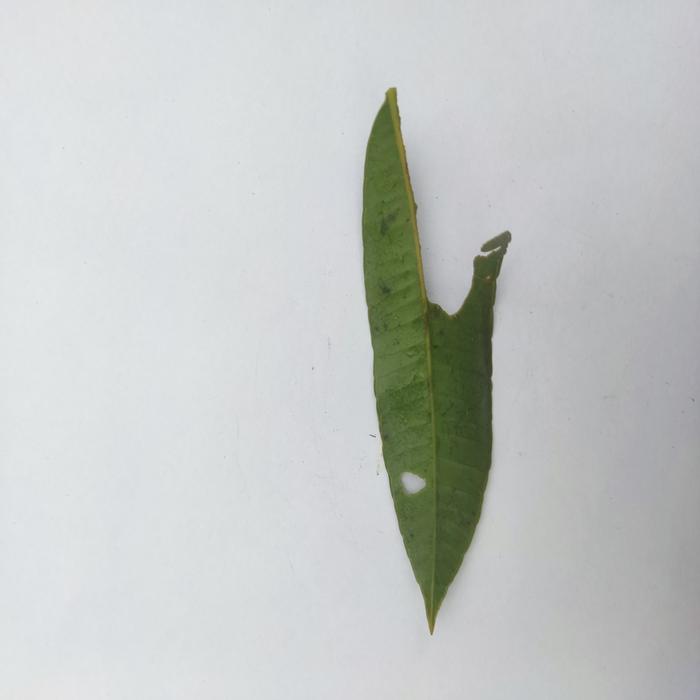
Crop: Hog Plum
Leaf condition: Caterpillars_Infestation